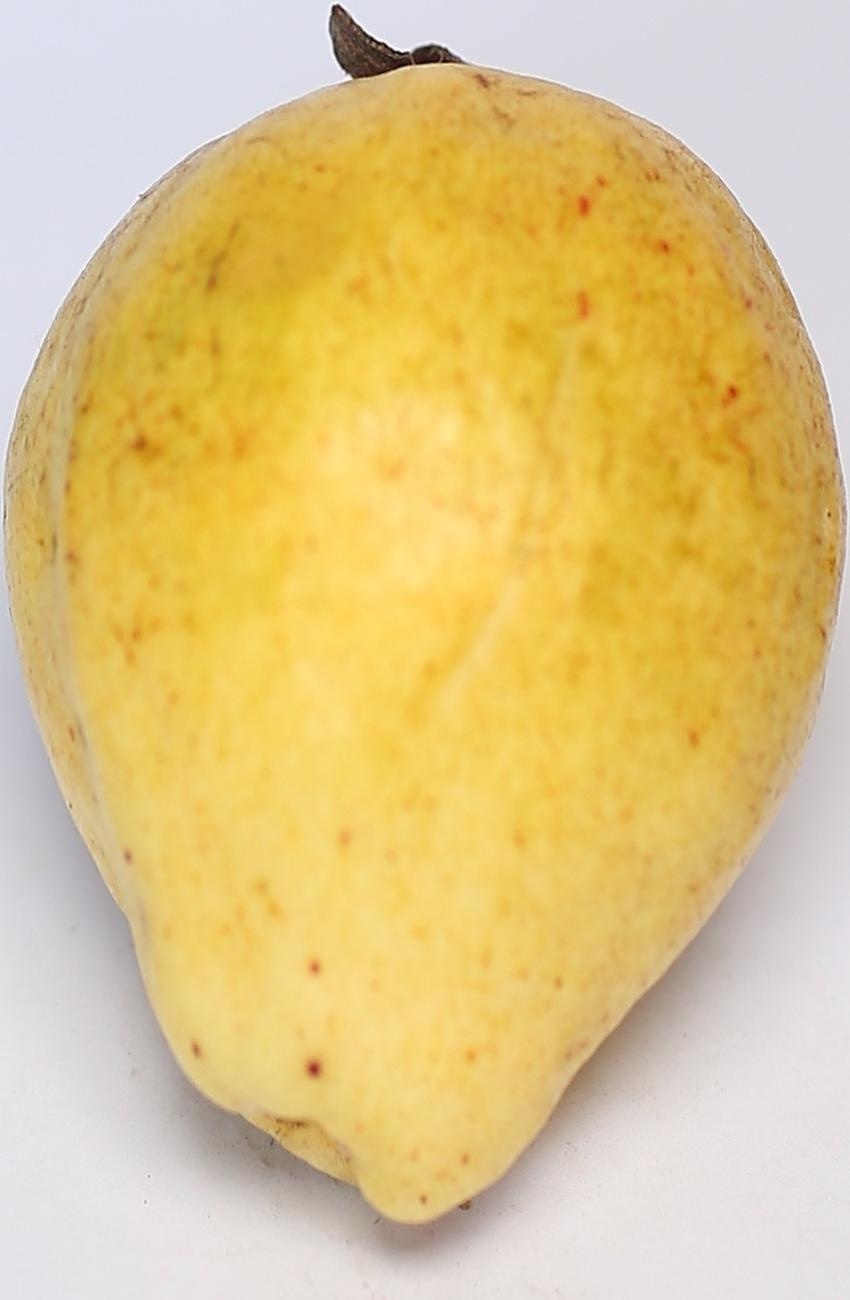
Maturity: ripe
Variety: riyali